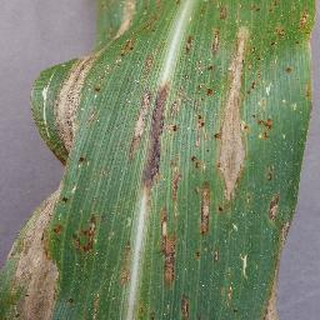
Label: corn_northern_leaf_blight